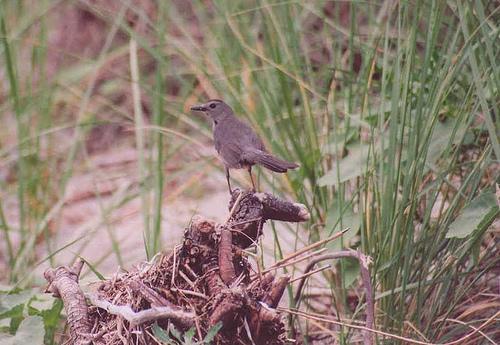
this is a grey bird with a black beak and a black crown.
a dull plumage and thing tarsus. eyes and beak blackthe bird has a long black bill and a black eyering that is round.
this bird is brown with long legs and has a very short beak.
this bird has a speckled belly and breast with a short pointy bill.
this bird has brown feathers and long legs with a skinny beak.
this bird is covered almost entirely in gray color with a black crown and small black stripe next to the throat, black straight beak, and small head relative to its body.
small bird with drab gray feathers, a black crown, thin bill and long tail.
this bird is completely dark grey except for a darker crown, eye, and beak.
this bird has wings that are grey and has a black bill
Species: Gray Catbird